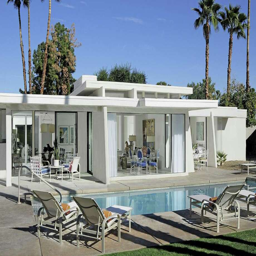
the rear of the home of author and person features lots of windows overlooking the swimming pool .